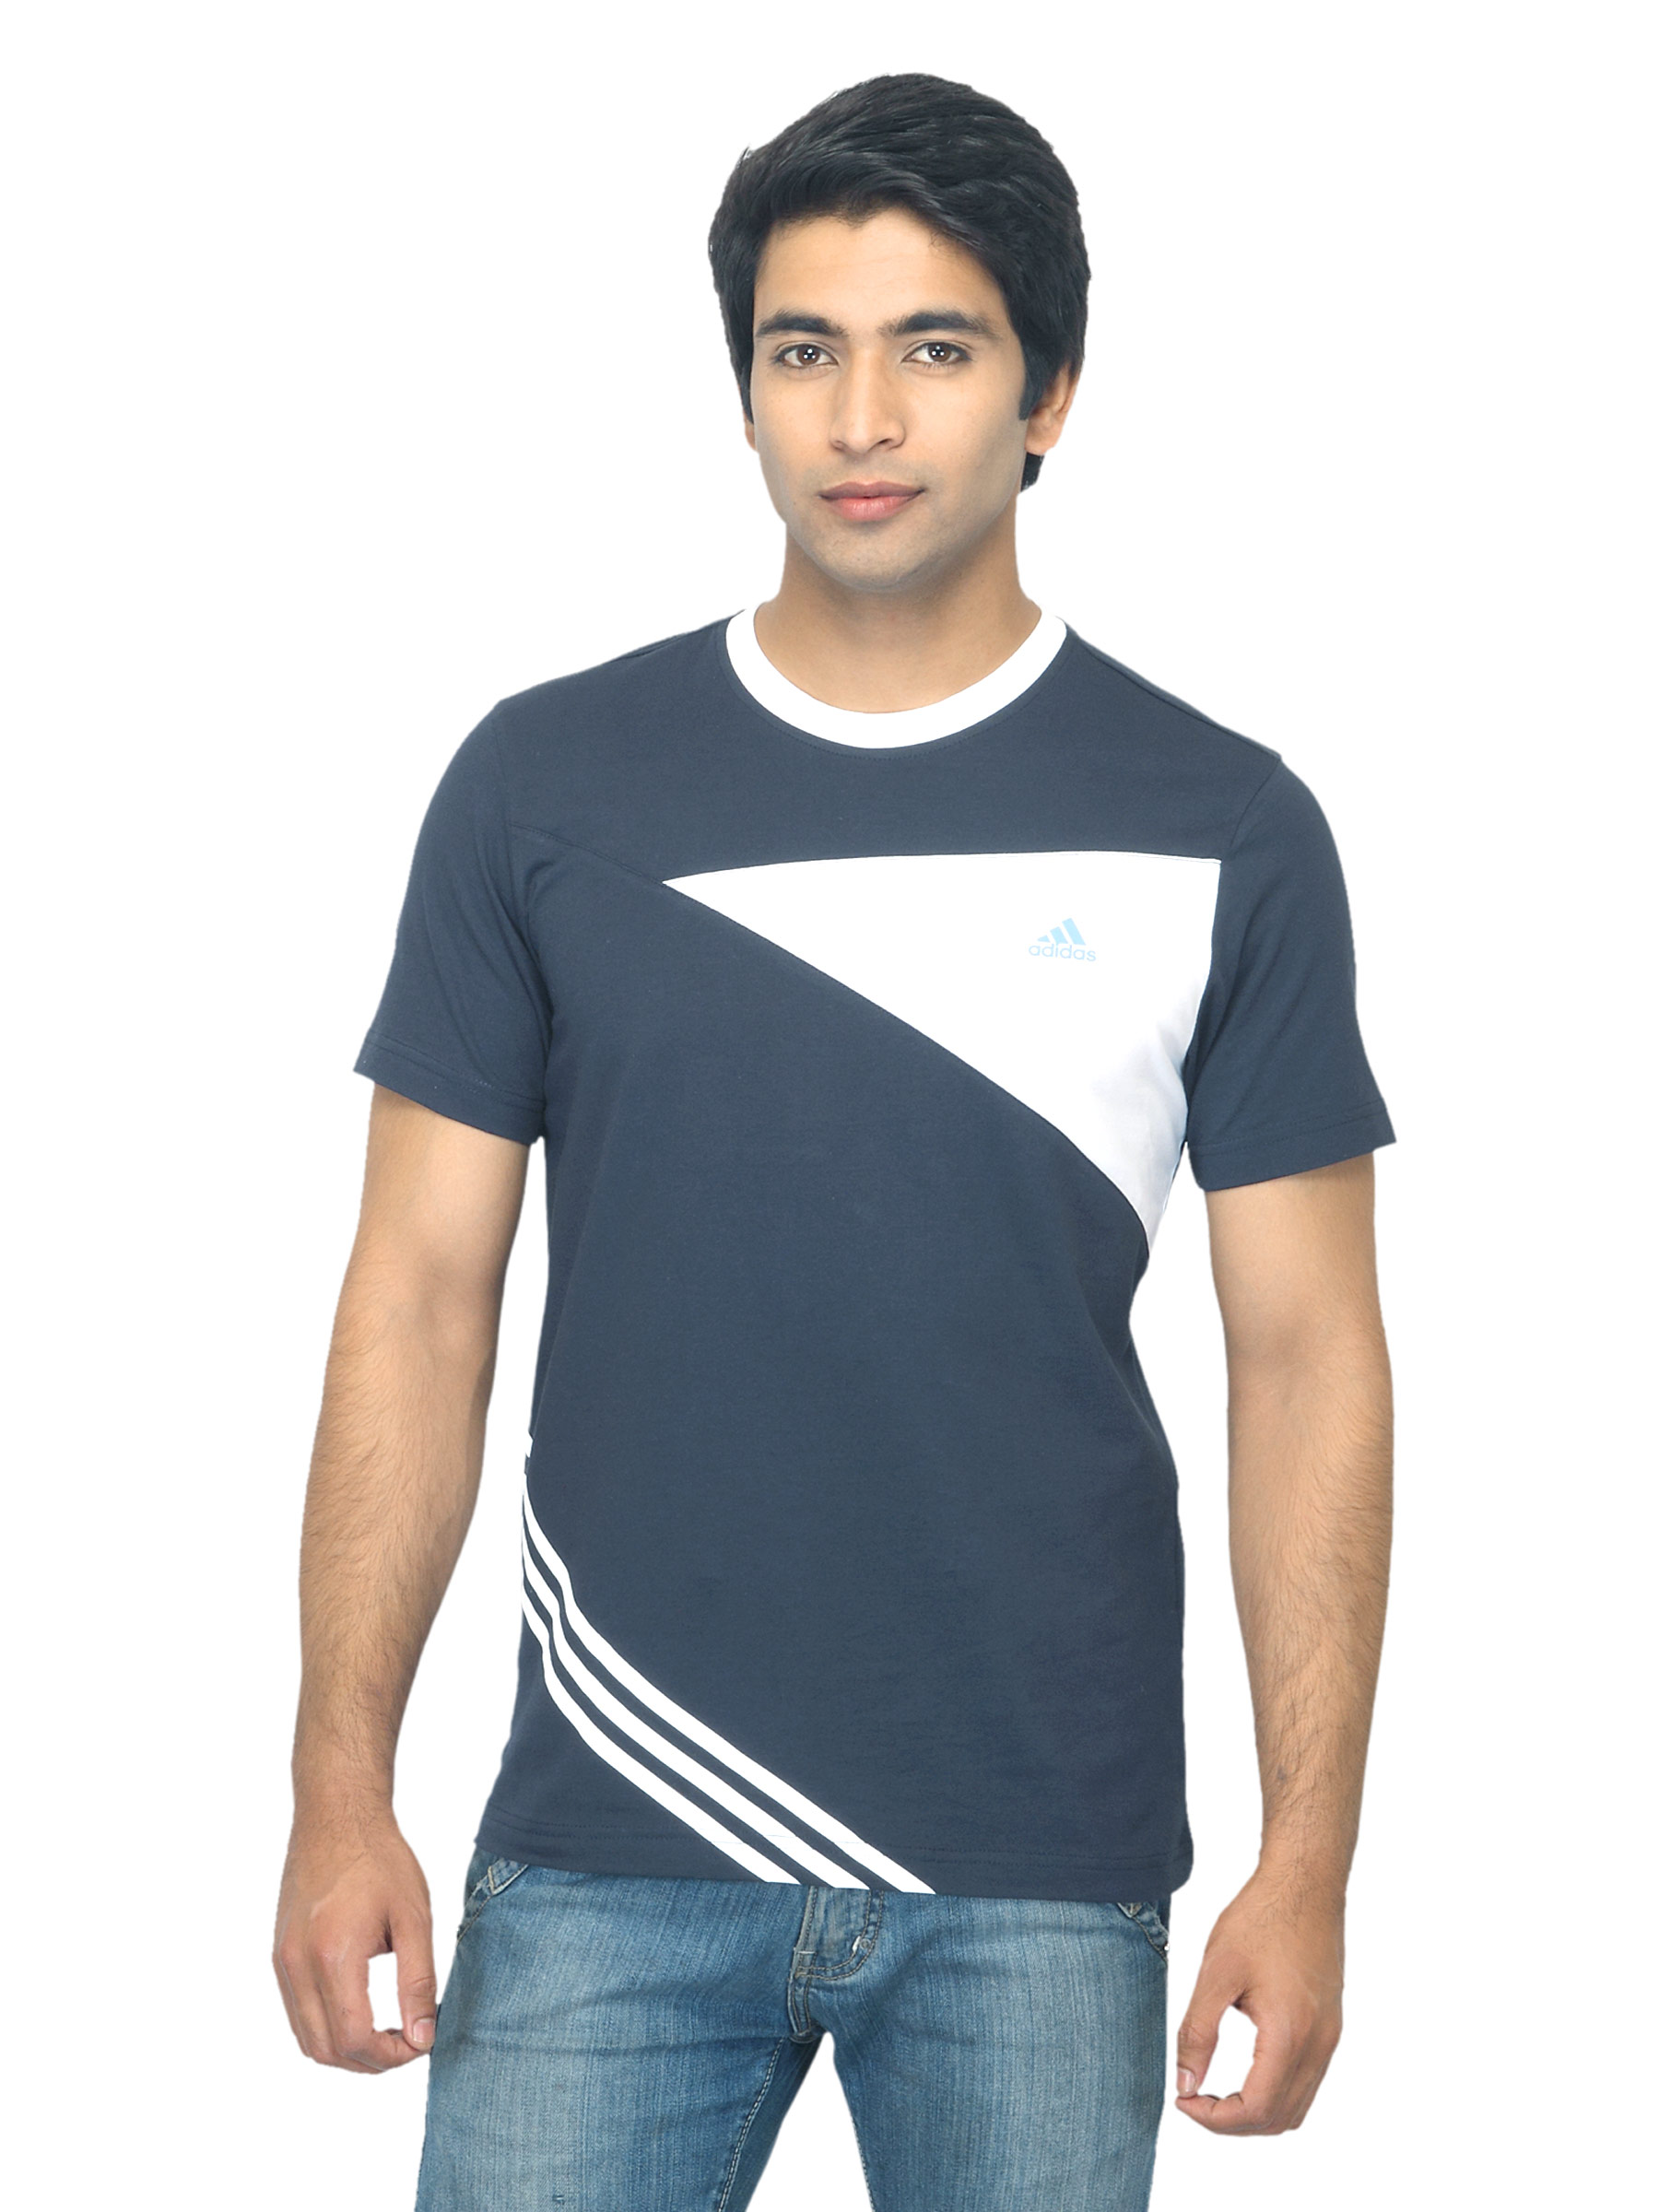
ADIDAS Men Color Block Navy Blue T-shirt
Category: Apparel / Topwear / Tshirts
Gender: Men
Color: Navy Blue
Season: Summer 2012
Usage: Casual